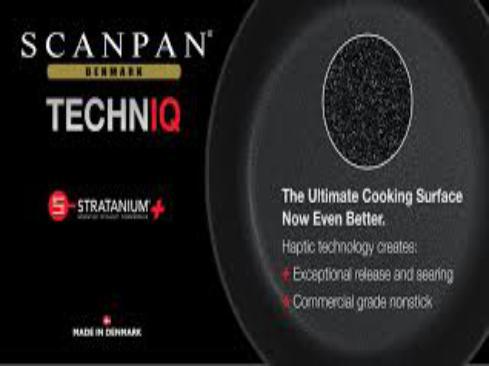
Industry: Necessities